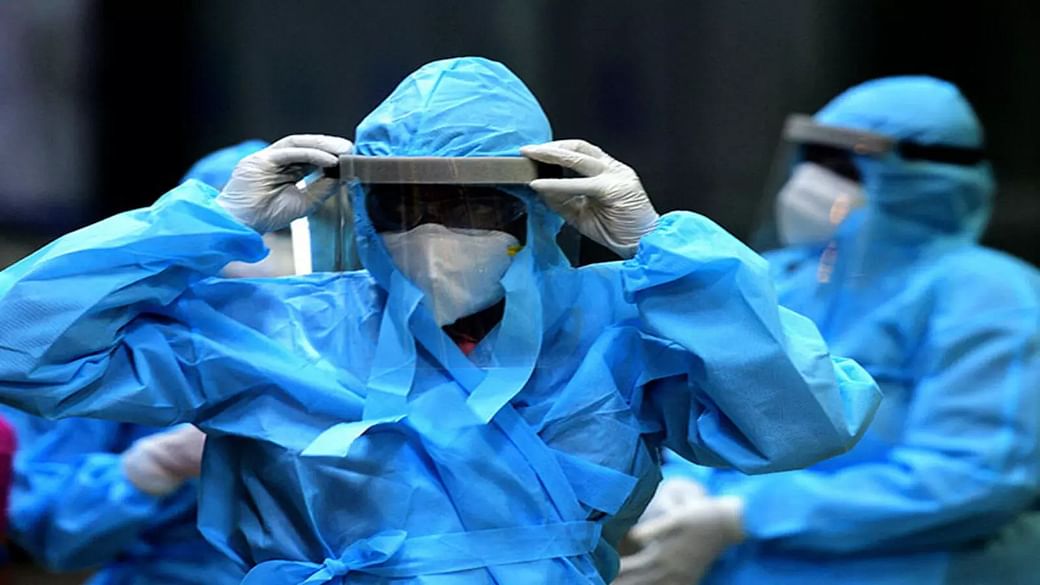
Objects detected:
Face_Shield
Face_Shield
Mask
Mask
Goggles
Gloves
Gloves
Coverall
Coverall